Judi Dench

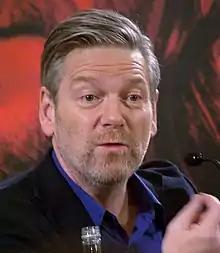
Dench's first collaboration with Kenneth Branagh was in "Henry V" (1989)

After a long run in "Cabaret", Dench rejoined the RSC, making numerous appearances with the company in Stratford and London for nearly twenty years, winning several "best actress" awards. Among her roles with the RSC, she was the Duchess in John Webster's "The Duchess of Malfi" in 1971. In the Stratford 1976 season, and then at the Aldwych in 1977, she gave two comedy performances, first in Trevor Nunn's musical staging of "The Comedy of Errors" as Adriana, then partnered with Donald Sinden as Beatrice and Benedick in John Barton's "British Raj" revival of "Much Ado About Nothing". As Bernard Levin wrote in "The Sunday Times": "...demonstrating once more that she is a comic actress of consummate skill, perhaps the very best we have." One of her most notable achievements with the RSC was her performance as Lady Macbeth in 1976. Nunn's acclaimed production of "Macbeth" was first staged with a minimalist design at The Other Place theatre in Stratford. Its small round stage focused attention on the psychological dynamics of the characters, and both Ian McKellen in the title role, and Dench, received exceptionally favourable notices. "If this is not great acting I don't know what is", wrote Michael Billington in "The Guardian". "It will astonish me if the performance is matched by any in this actress's generation", commented J. C. Trewin in "The Lady". The production transferred to London, opening at the Donmar Warehouse in September 1977, and was adapted for television, later released on VHS and DVD. Dench won the SWET Best Actress Award in 1977.